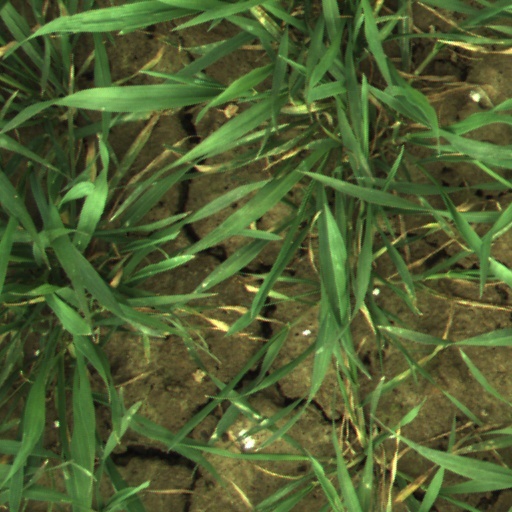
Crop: wheat